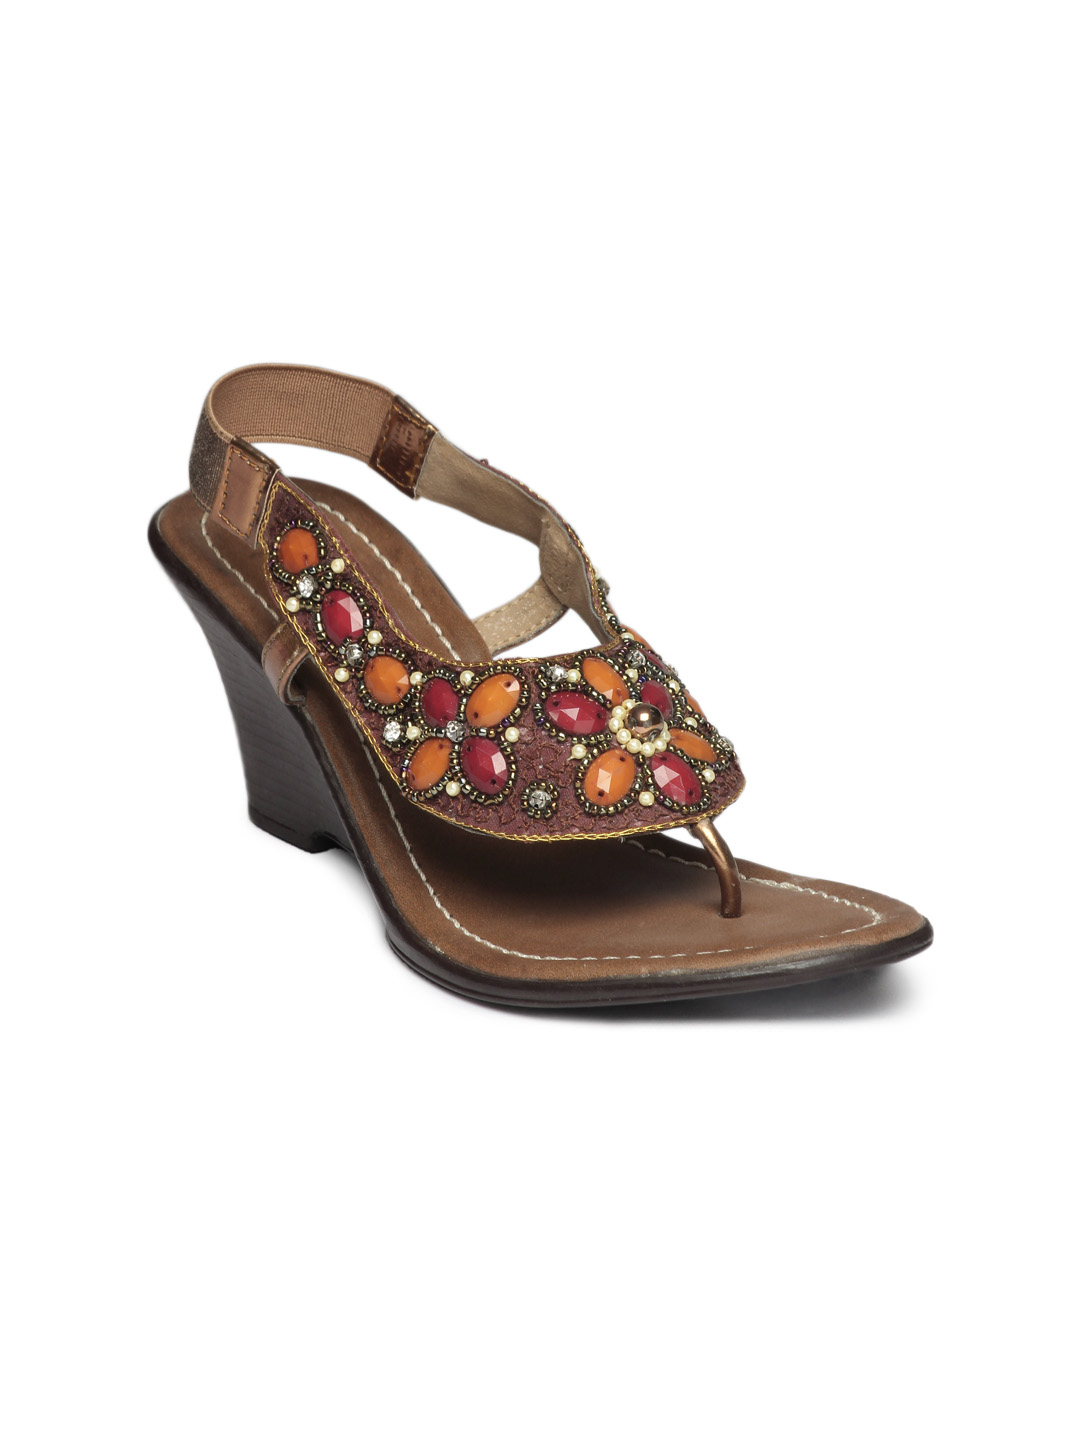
Catwalk Women Brown Wedges
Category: Footwear / Shoes / Heels
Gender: Women
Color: Brown
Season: Summer 2016
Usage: Casual